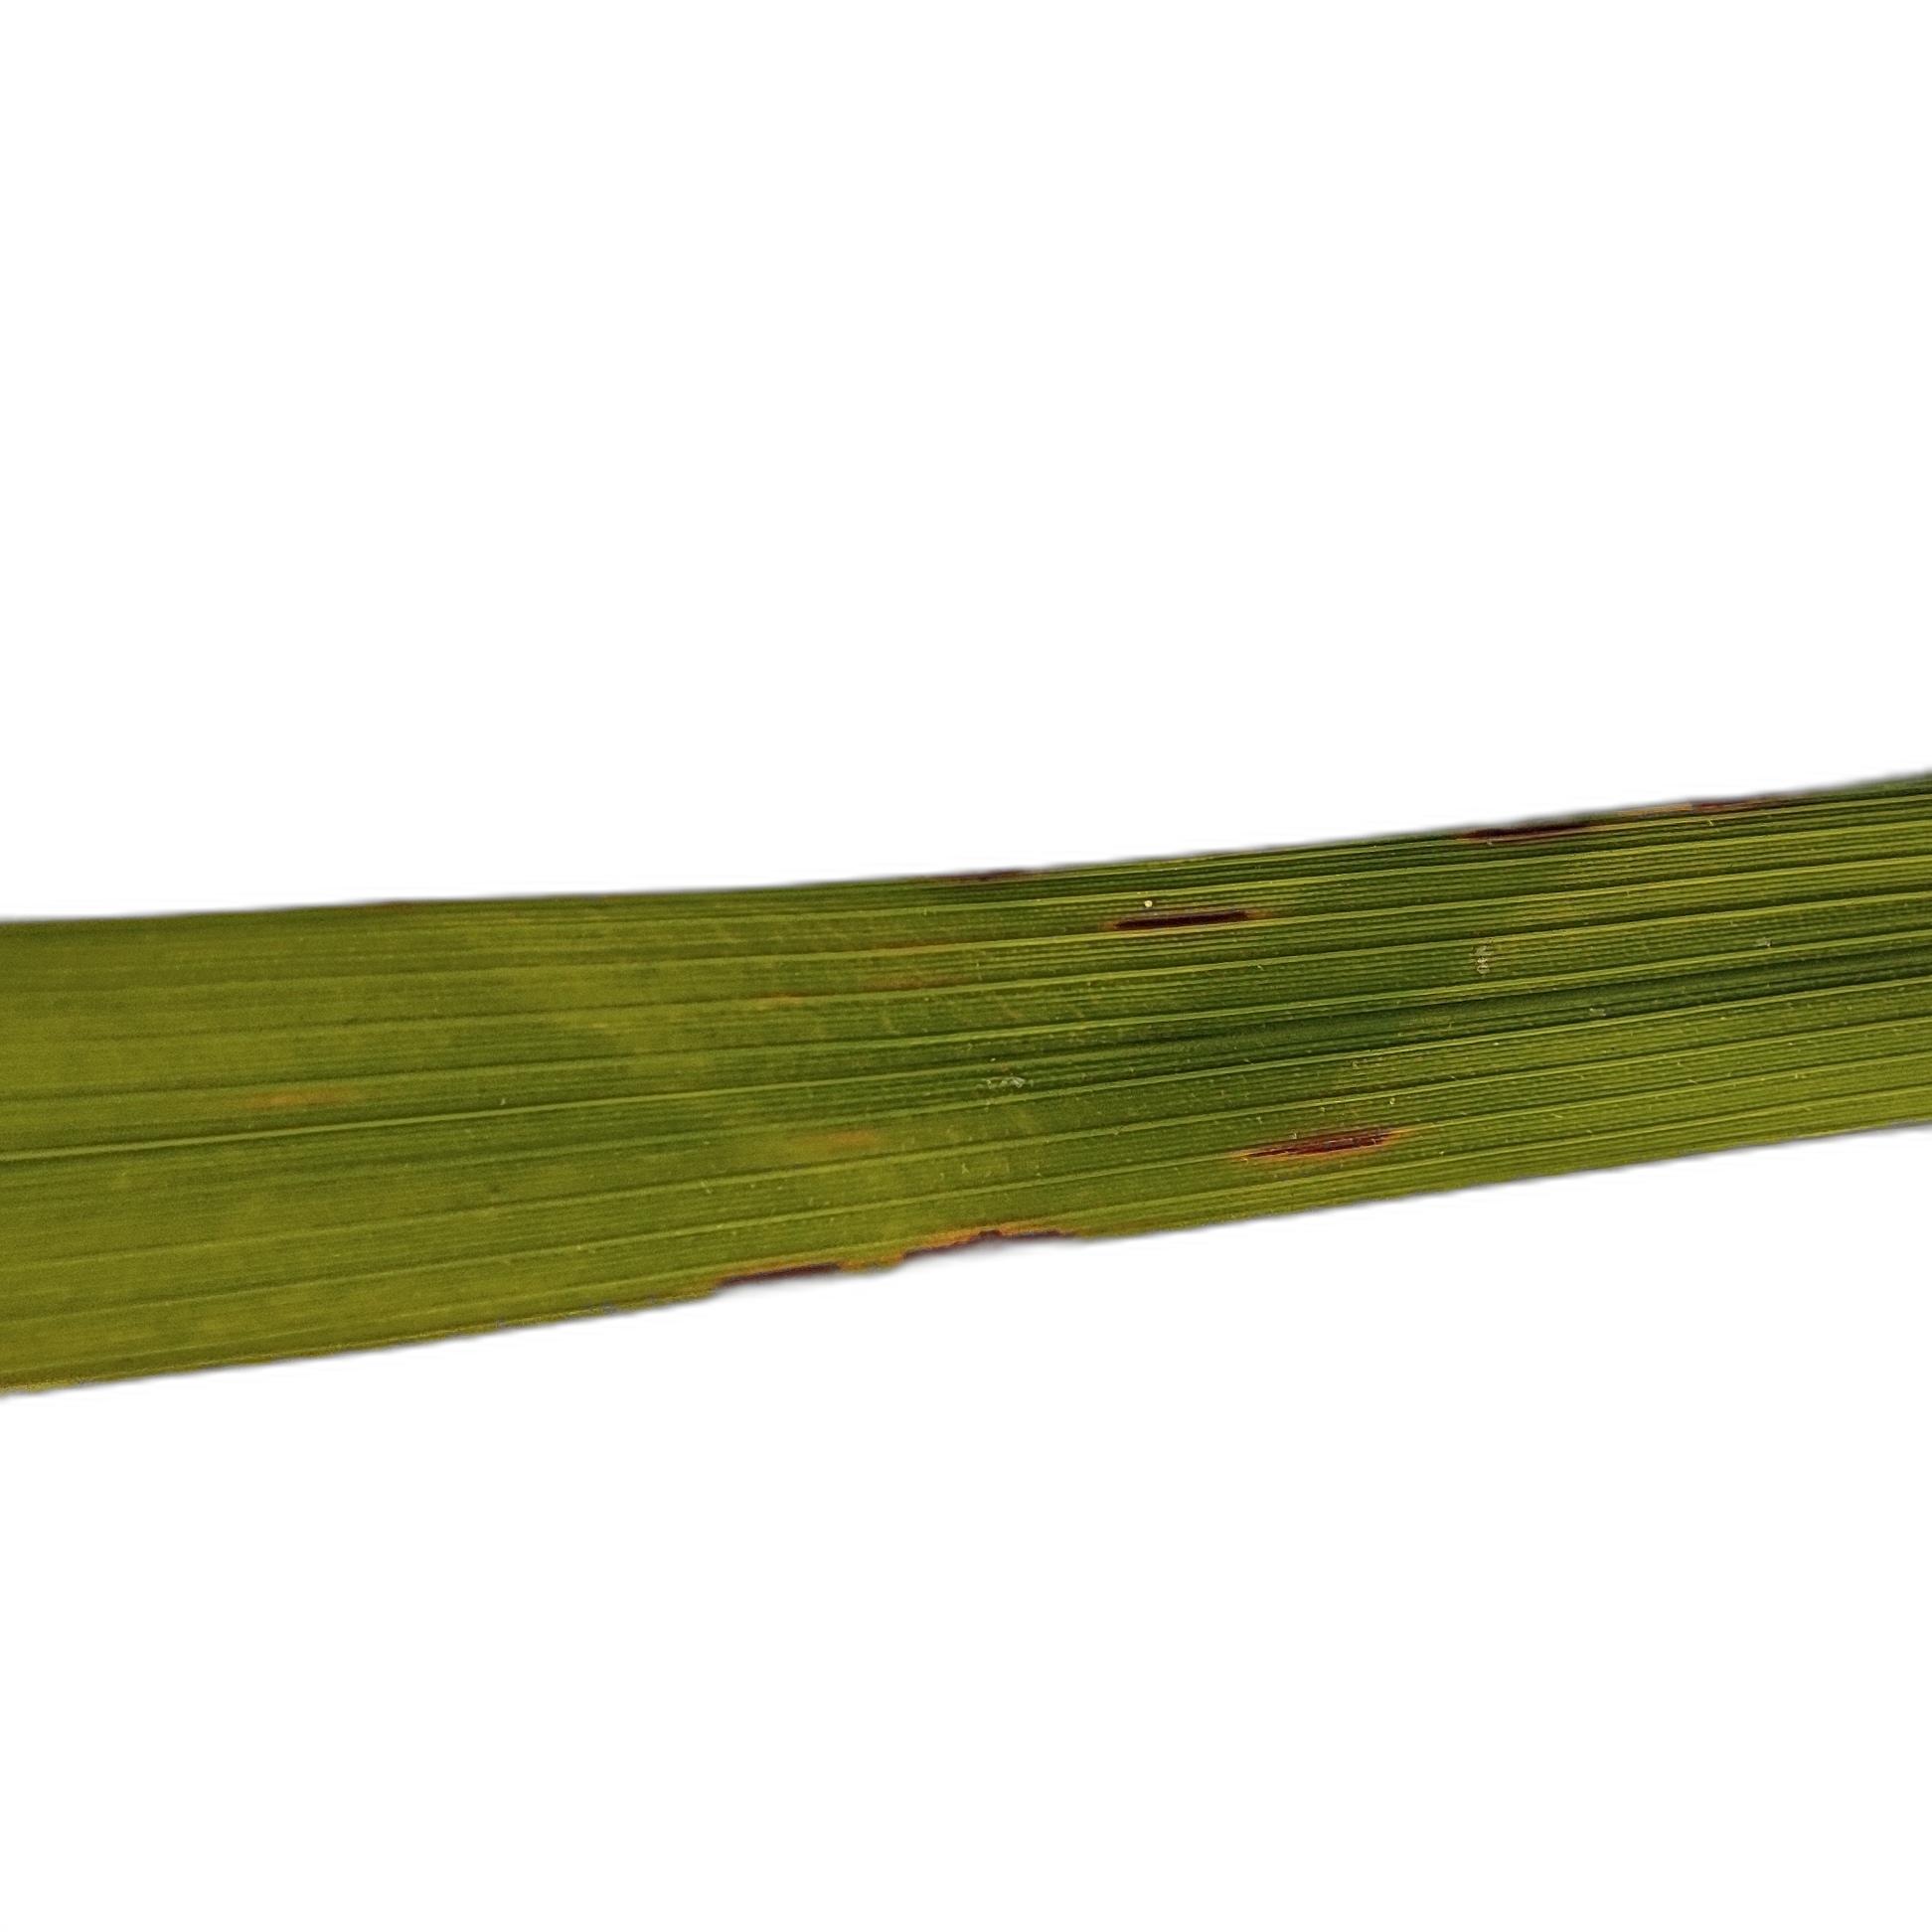
Label: Rice Blast